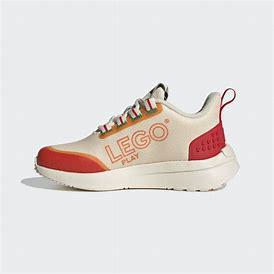
Brand: Adidas
Model: Racer Tr X Lego